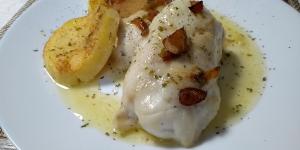
merluza al orio